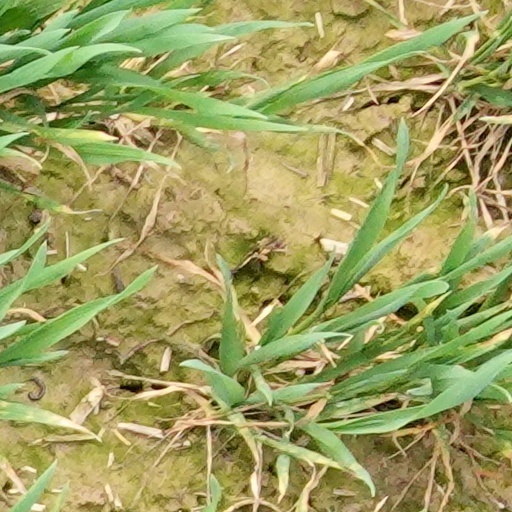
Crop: wheat